Zee Cine Award for Best Actor in a Supporting Role – Female

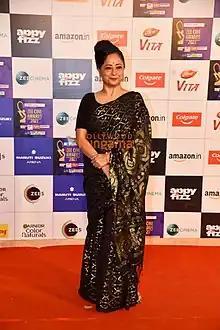

The Zee Cine Award Best Actor in a Supporting Role – Female is chosen by the viewers, and the winner is announced at the actual ceremony.